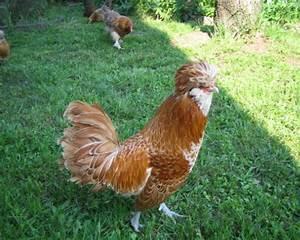
chicken